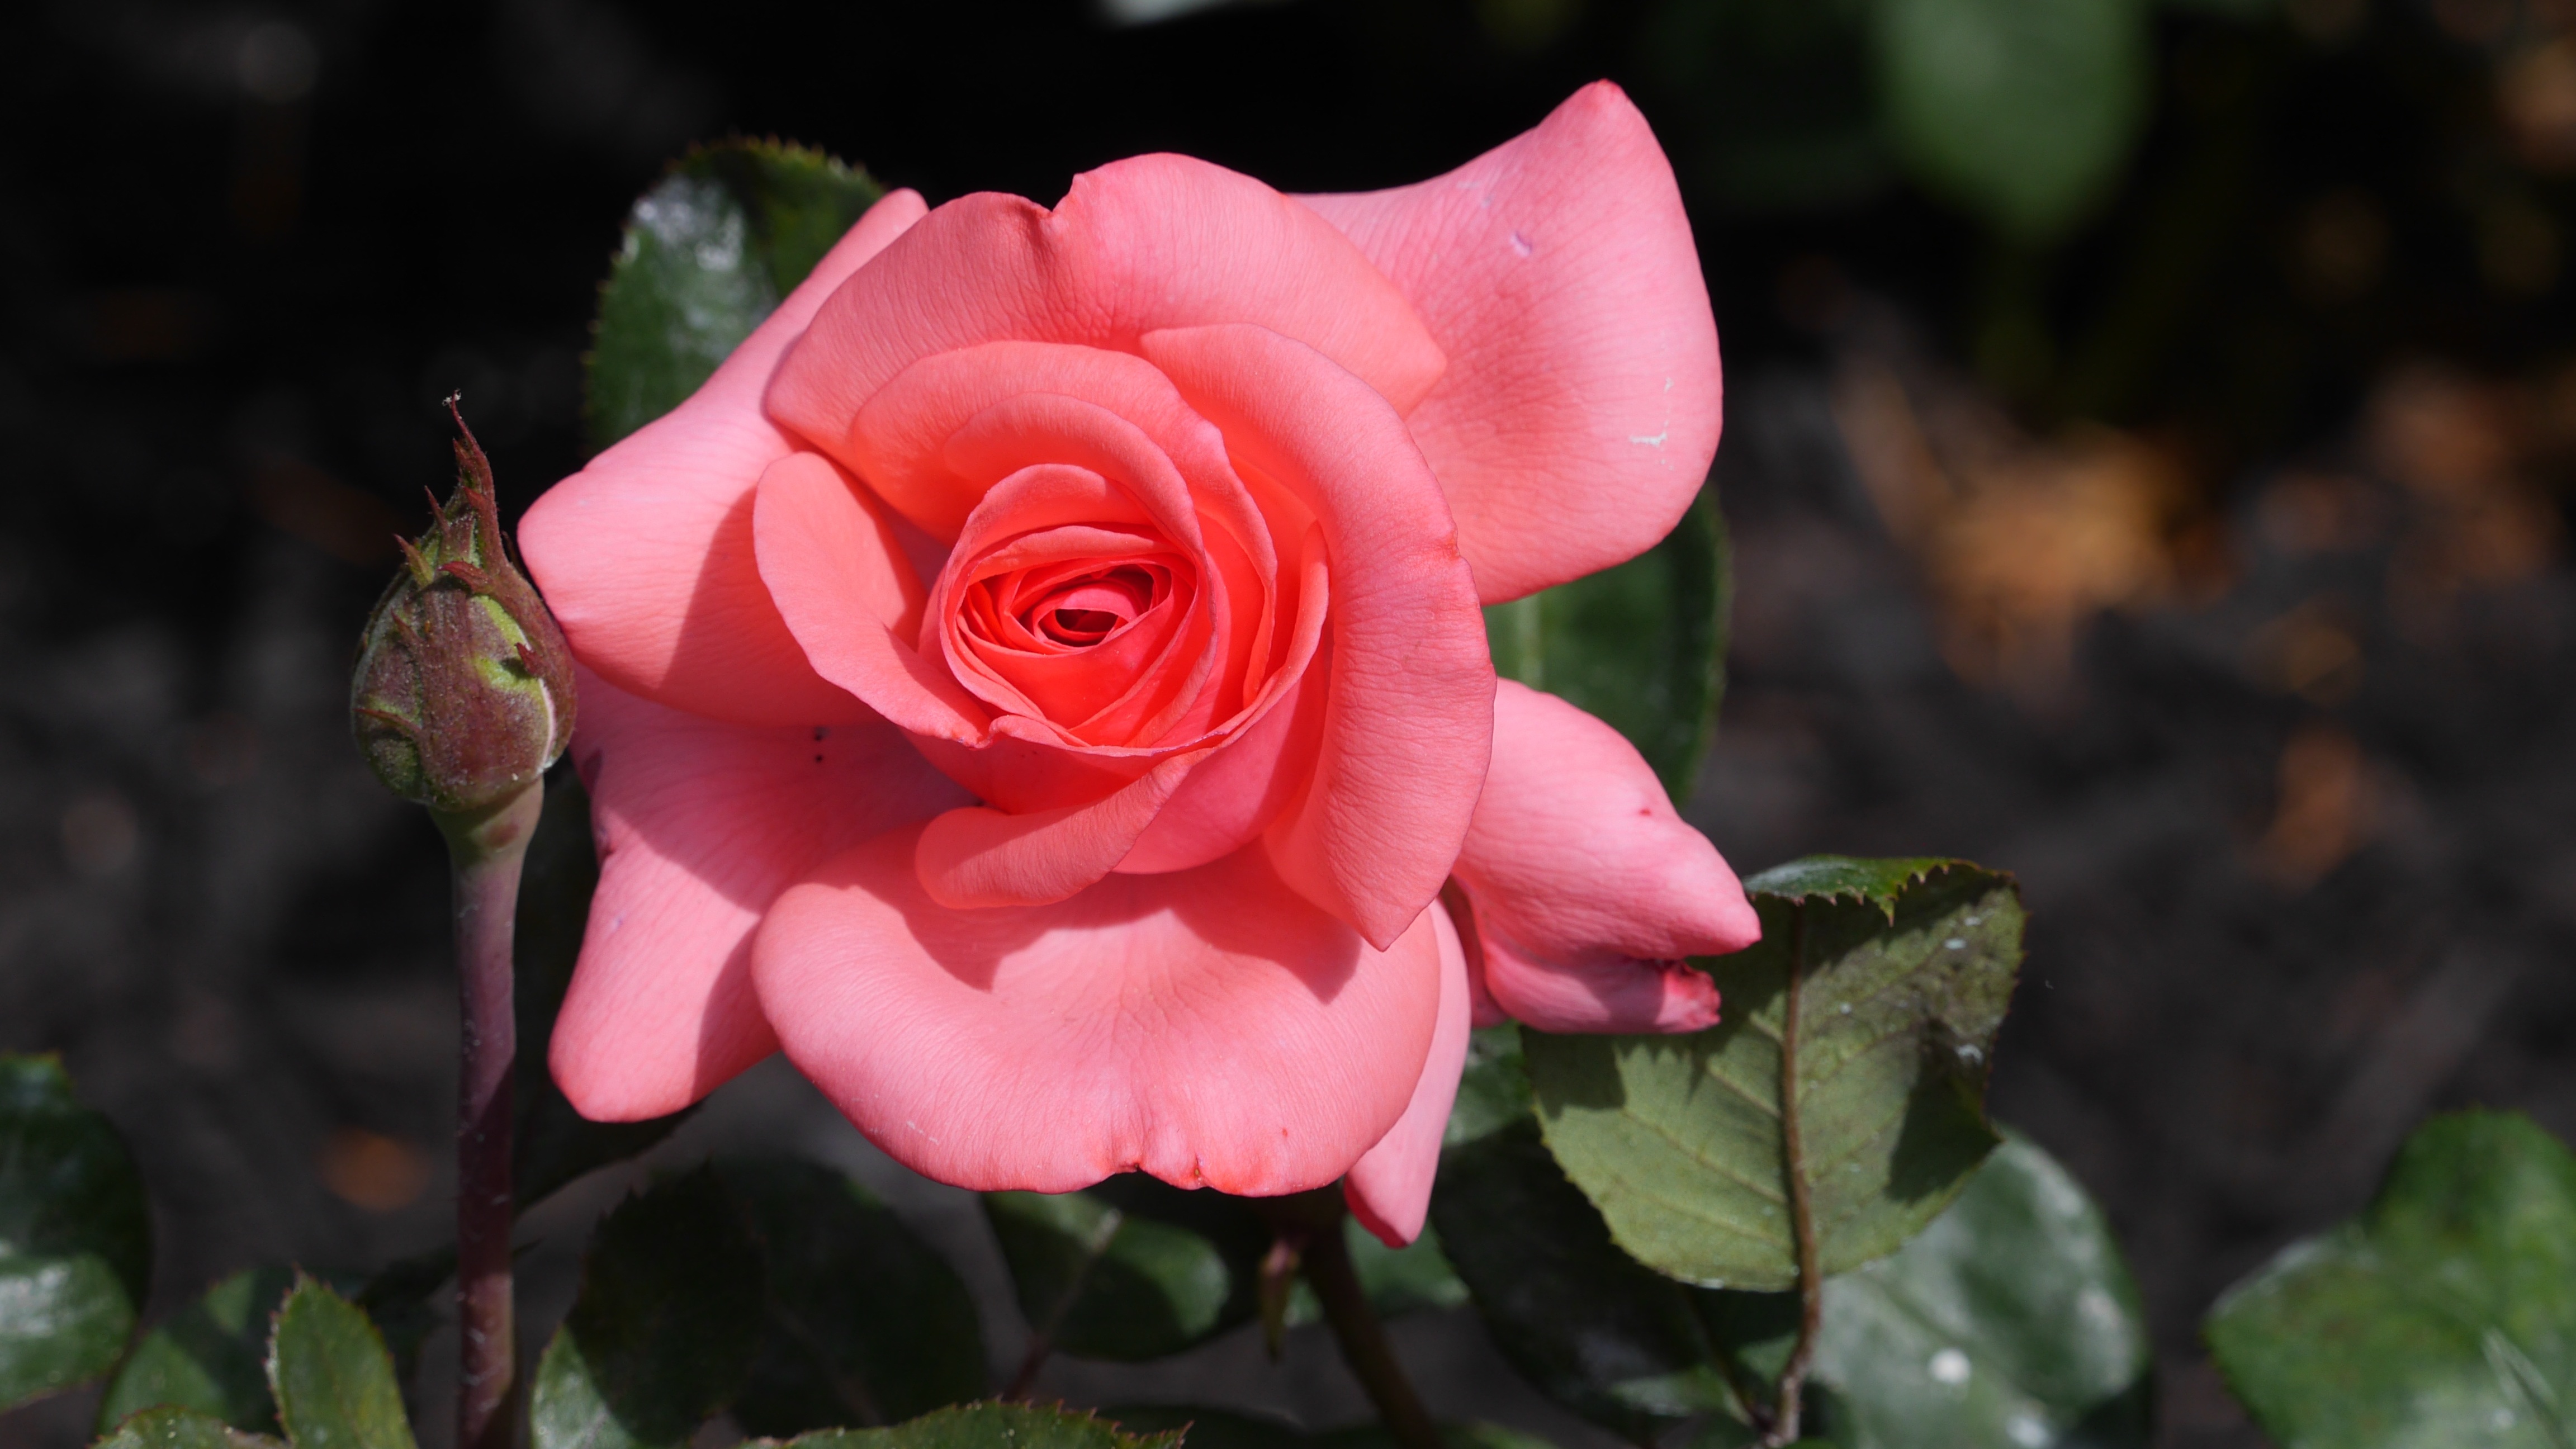
nature, branch, blossom, plant, leaf, flower, petal, bloom, summer, wild, bush, rose, spring, green, red, lush, color, blooming, garden, pink, flora, season, shrub, bushes, bud, blossoming, flowering, floribunda, macro photography, flowering plant, garden roses, rose family, rose with a bud, land plant, rose order